Global Wars (2016)

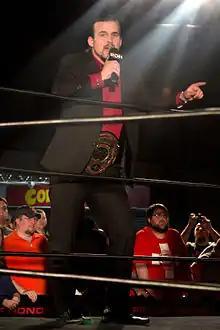
Adam Cole, who joined Bullet Club in the show-closing angle, which polarized reviewers

Global Wars was main evented by Jay Lethal defending the ROH World Championship against Colt Cabana. The match was set up during the first night of Supercard of Honor X on April 1, where Cabana returned to ROH, confronting and challenging Lethal after he had successfully defended the ROH World Championship against Lio Rush. This marked Cabana's first appearance for ROH in five years. The following night, Lethal handpicked Cheeseburger as his next challenger, stating that he deserved a title shot more than Cabana. After defeating Cheeseburger, Lethal was again challenged by Cabana, who then proceeded to defeat Lethal in an impromptu non-title match. Cabana had lost a match for the ROH World Championship in 2009, which included a stipulation stating that he could never again challenge for the title in his hometown of Chicago. However, ROH stated that this stipulation had been overturned during negotiations between Cabana and the promotion, setting up the main event of Global Wars between Lethal and Cabana.